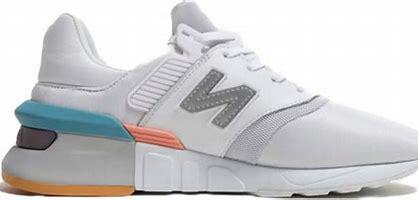
Brand: New
Model: Balance New Balance 997 Marathon